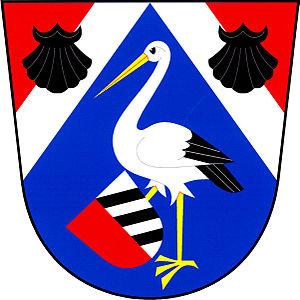
Tučapy est une commune du district de Tábor, dans la région de Bohême-du-Sud, en Tchéquie. Sa population s'élevait à 765 habitants en 2017.